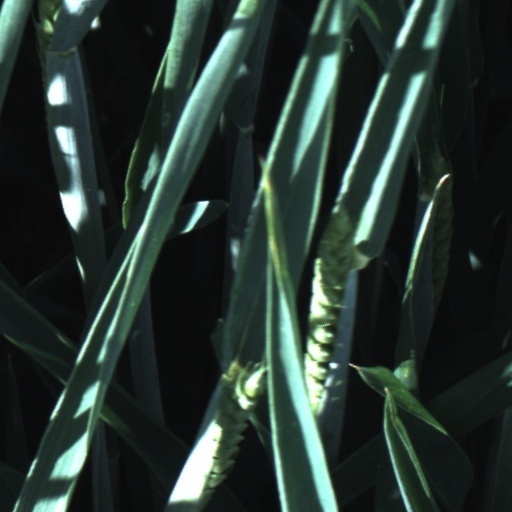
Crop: wheat